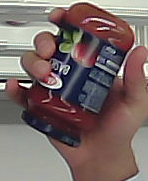
Product: barilla_pomodoro